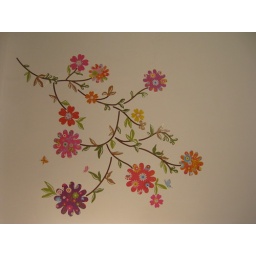
new wall paper in my room!